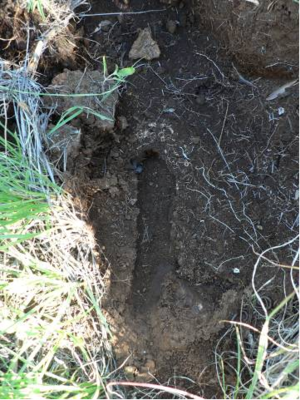
Opistophthalmus pugnax est une espèce de scorpions de la famille des Scorpionidae.